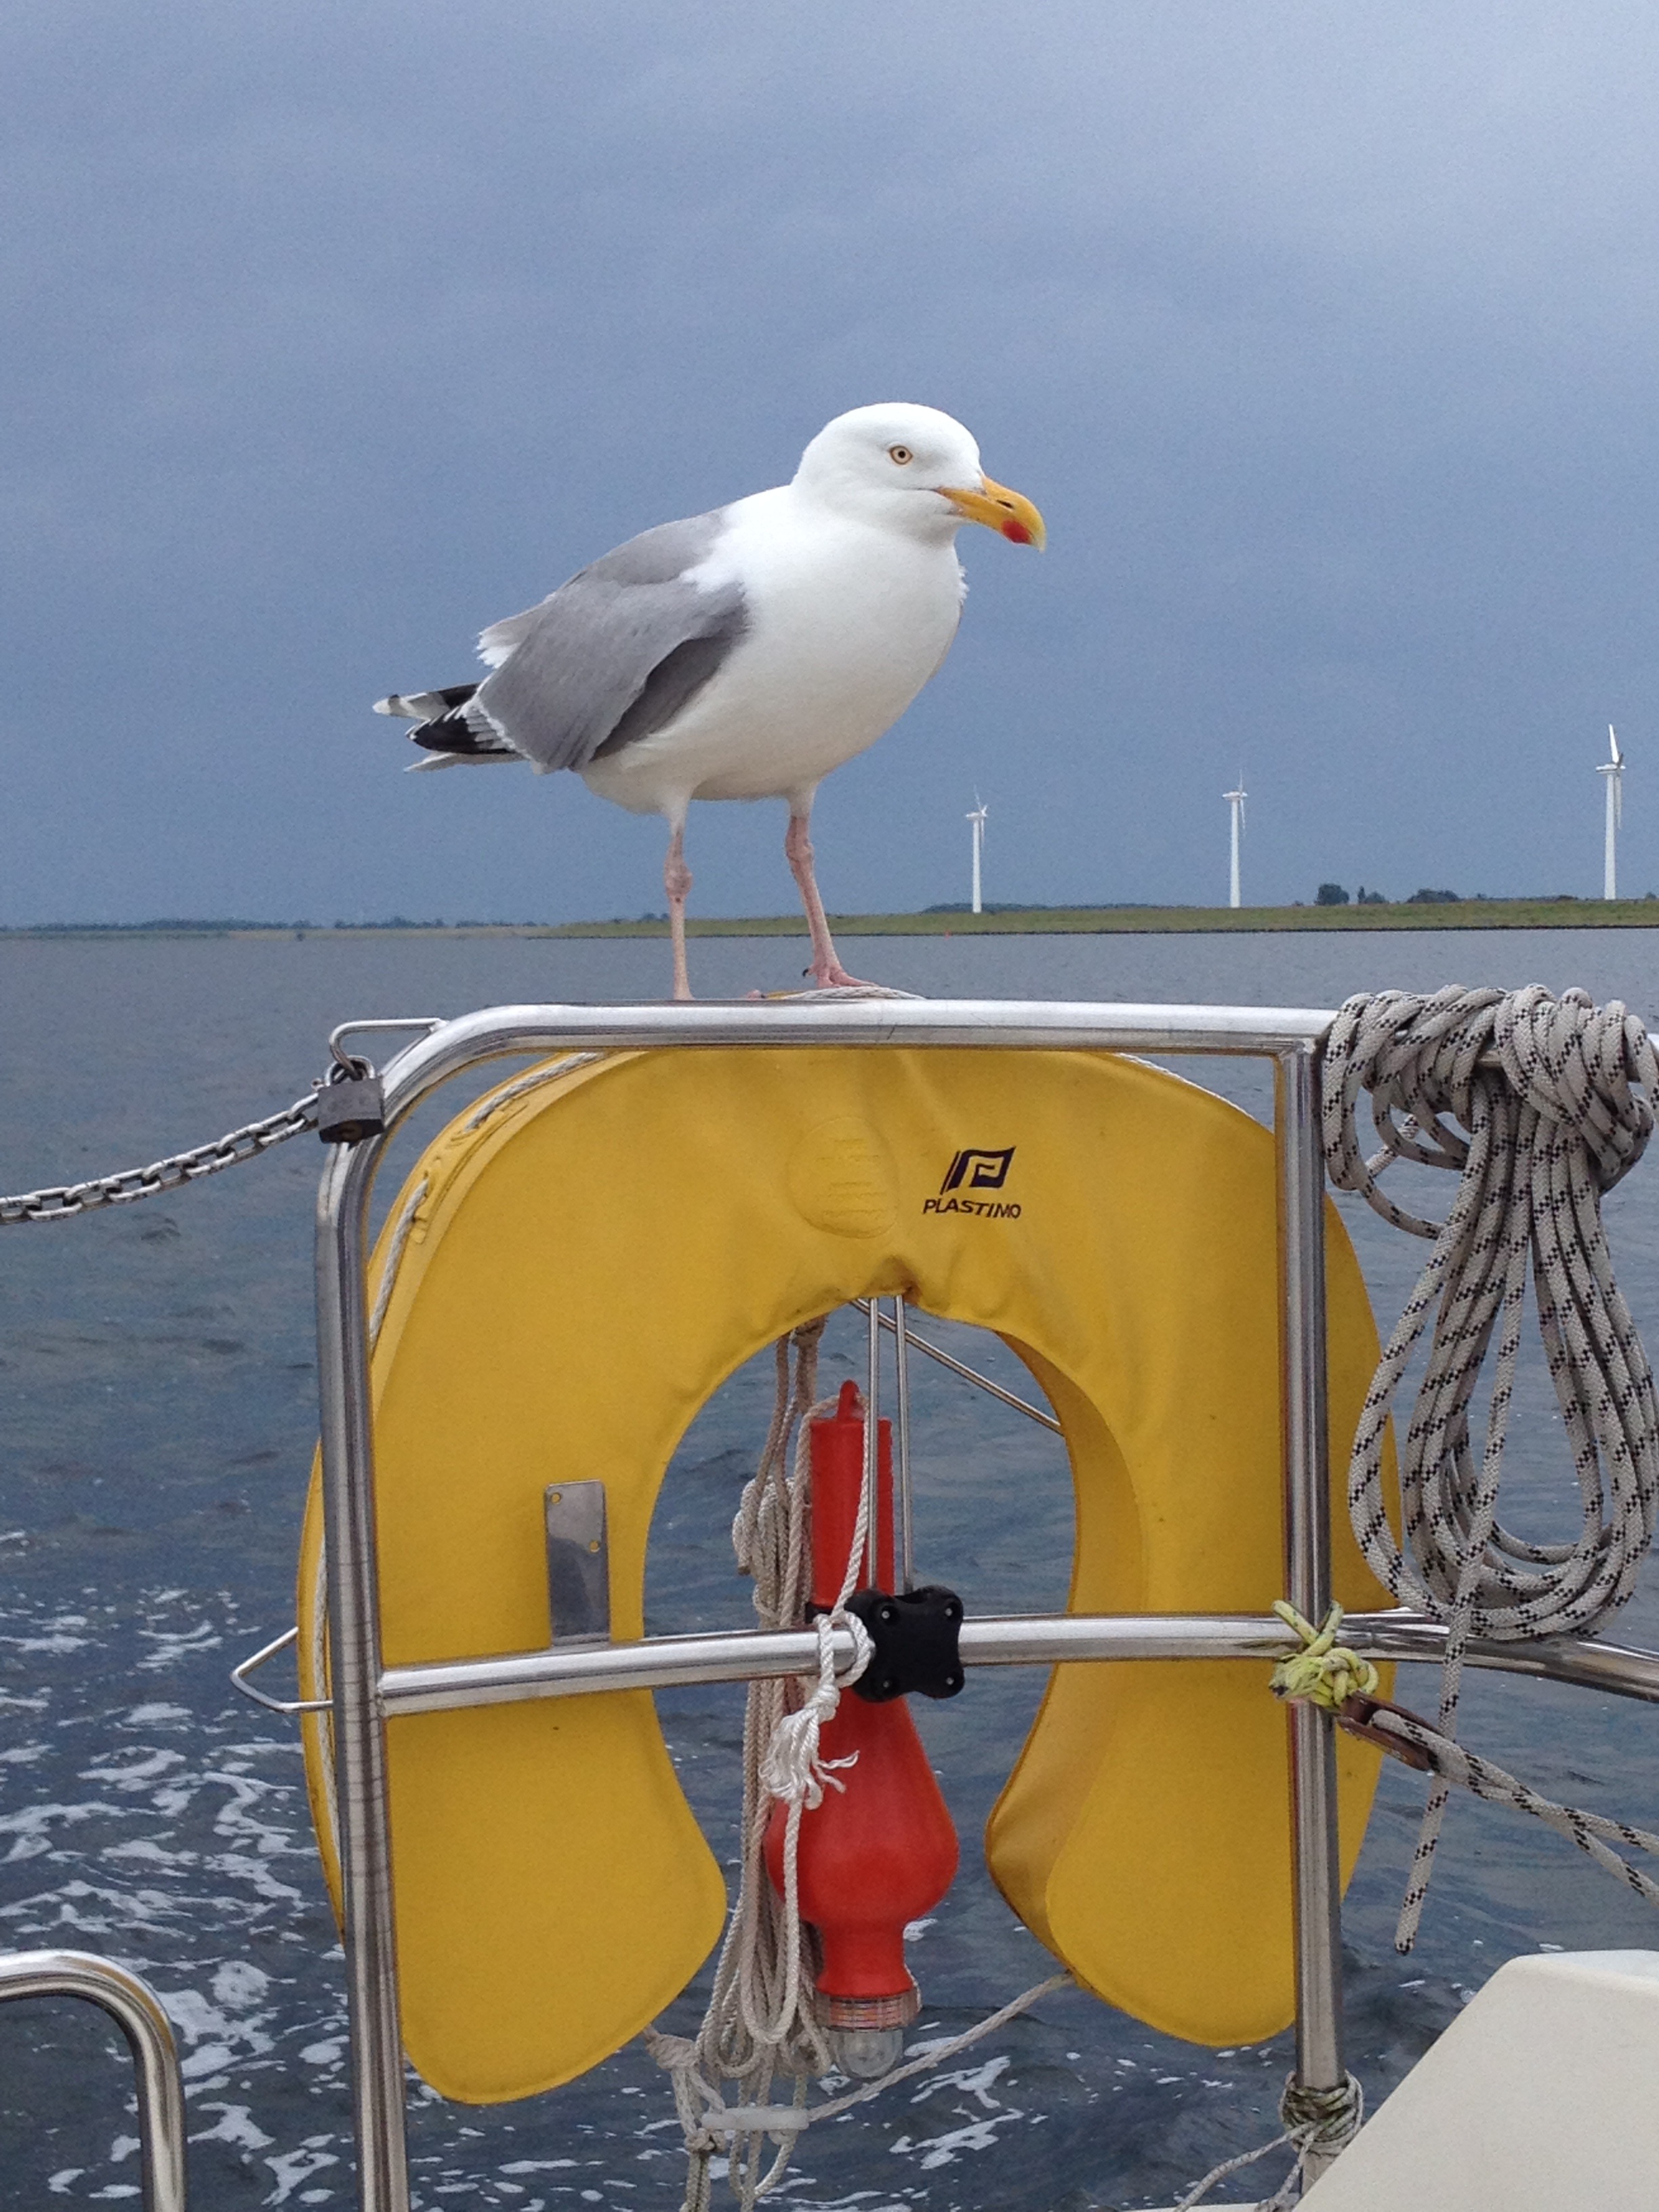
water, bird, wing, seabird, seagull, gull, sailboat, charadriiformes